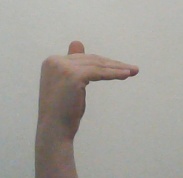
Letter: khaa